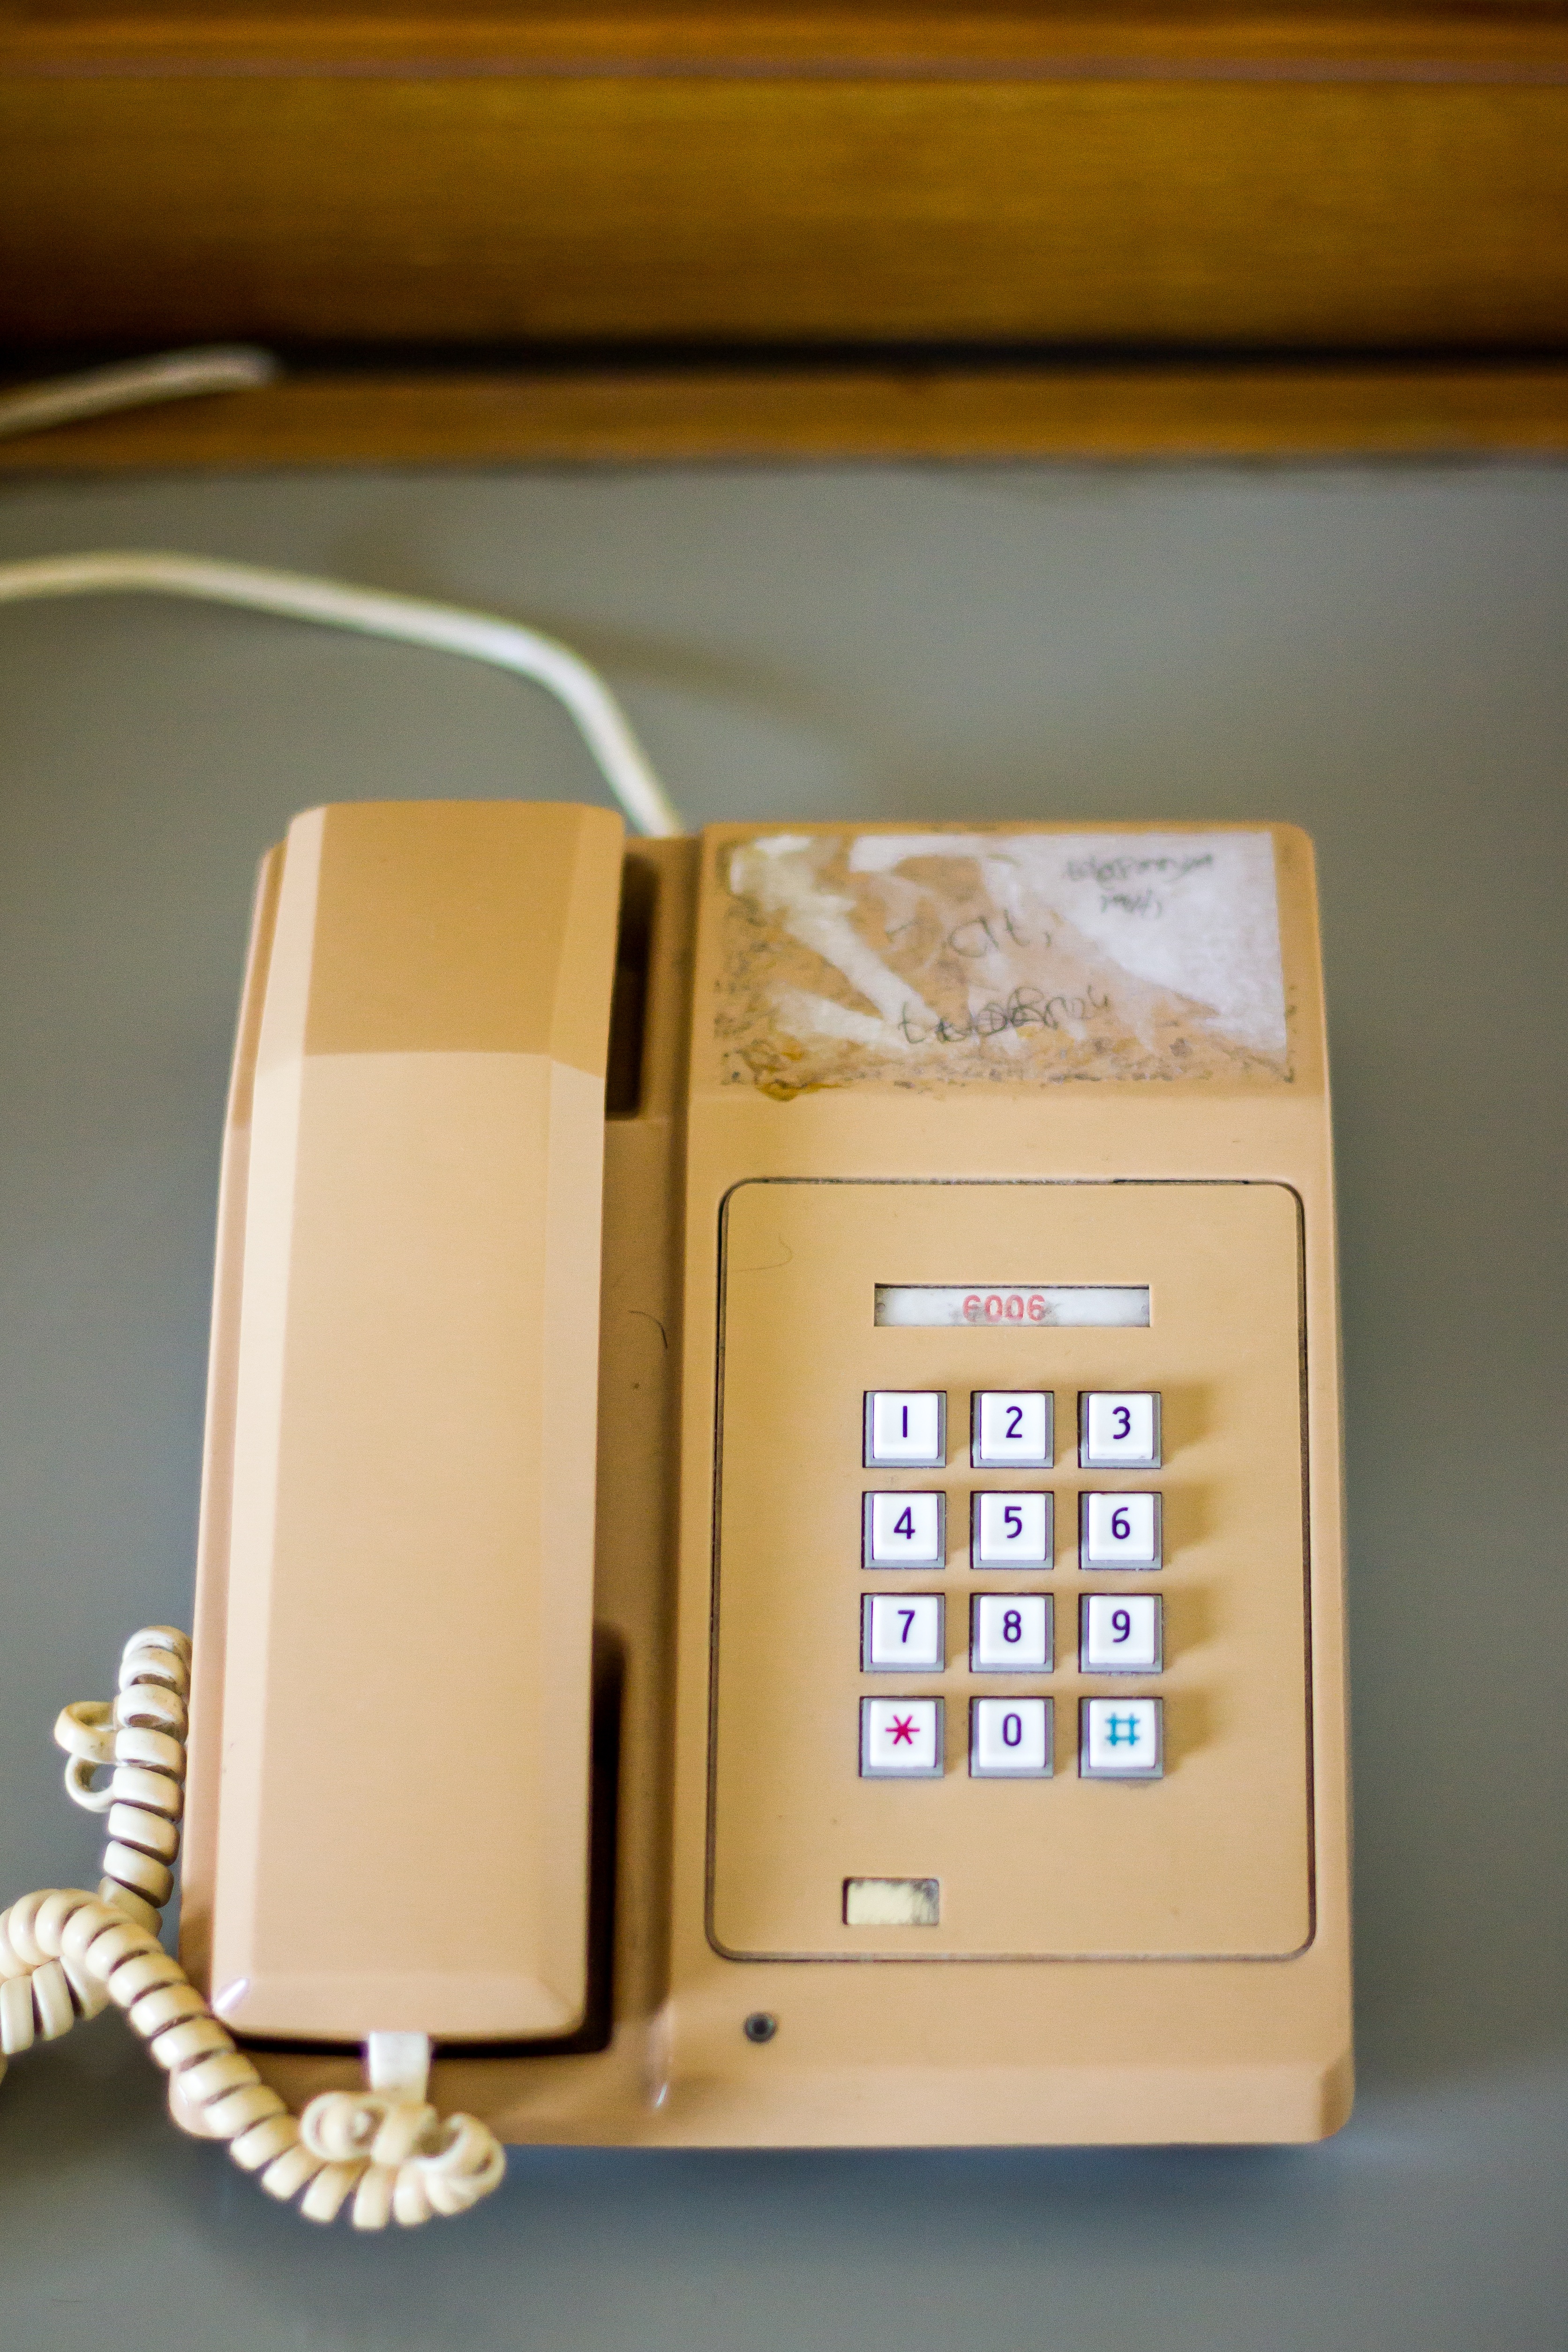
product, cash